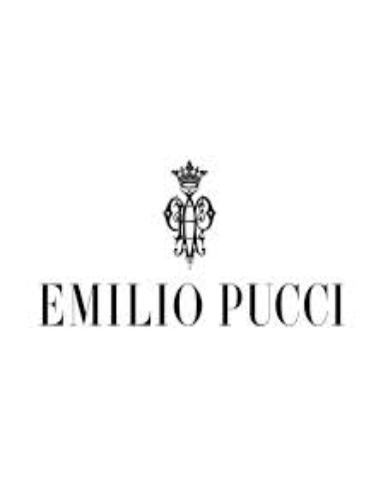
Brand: Emilio
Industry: Clothes